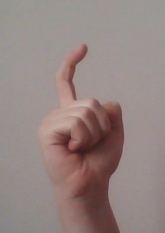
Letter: ra